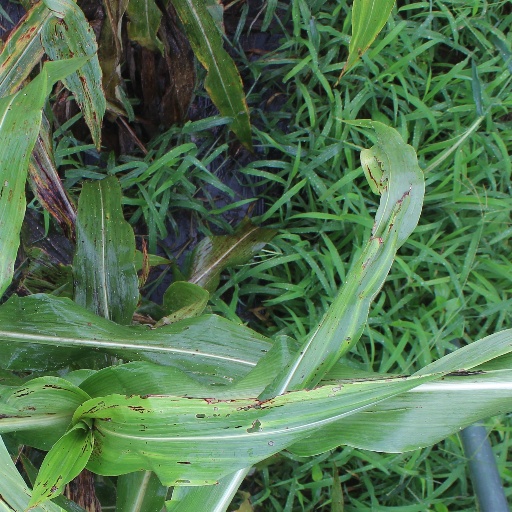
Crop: sorghum